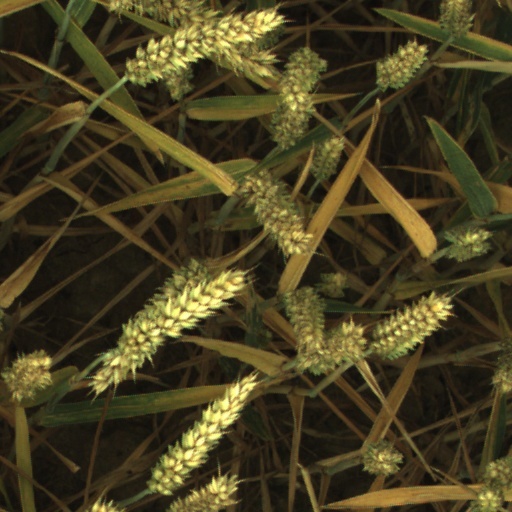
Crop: wheat